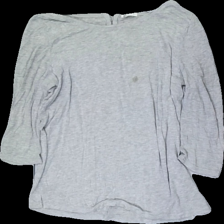
View: front
Type: Top
Category: Ladies
Brand: Cubus
Colors: Grey
Material: 100% visc
Cut: Regular
Size: S
Season: All
Stains: Major
Price range: <50
Recommended usage: Export